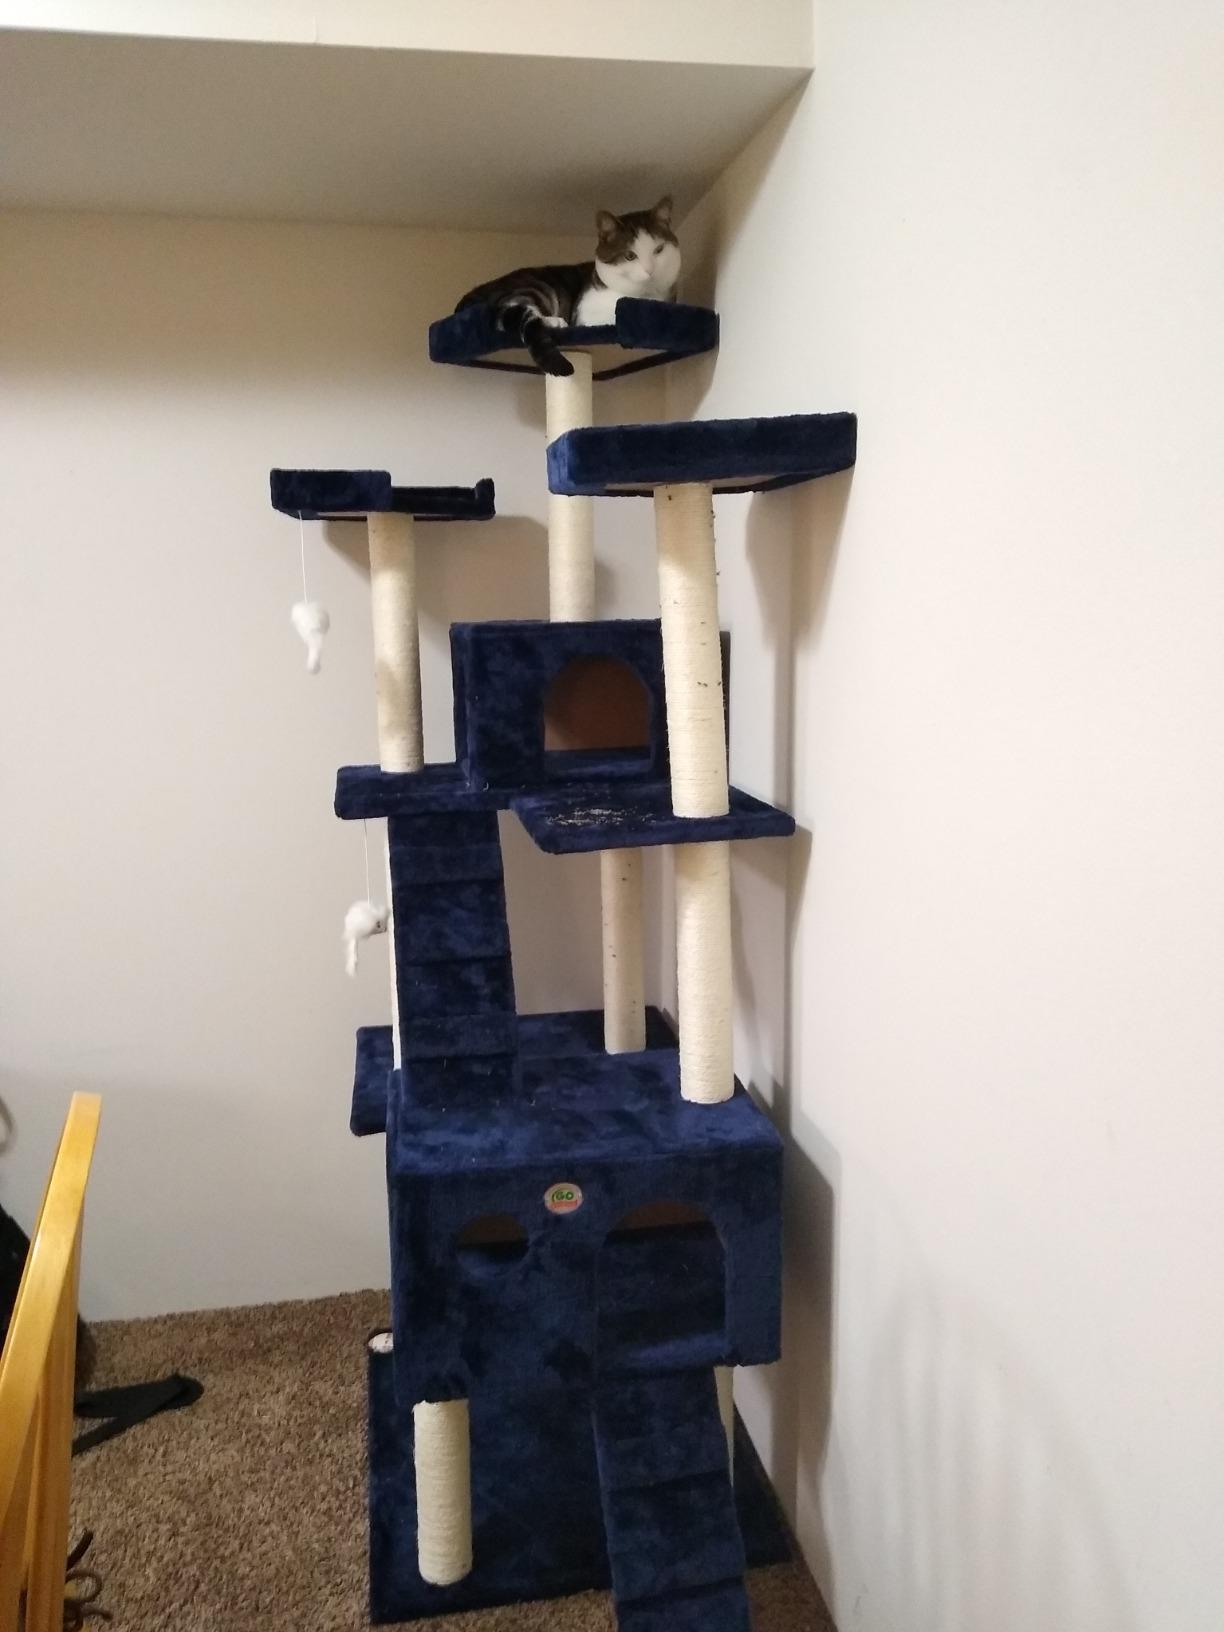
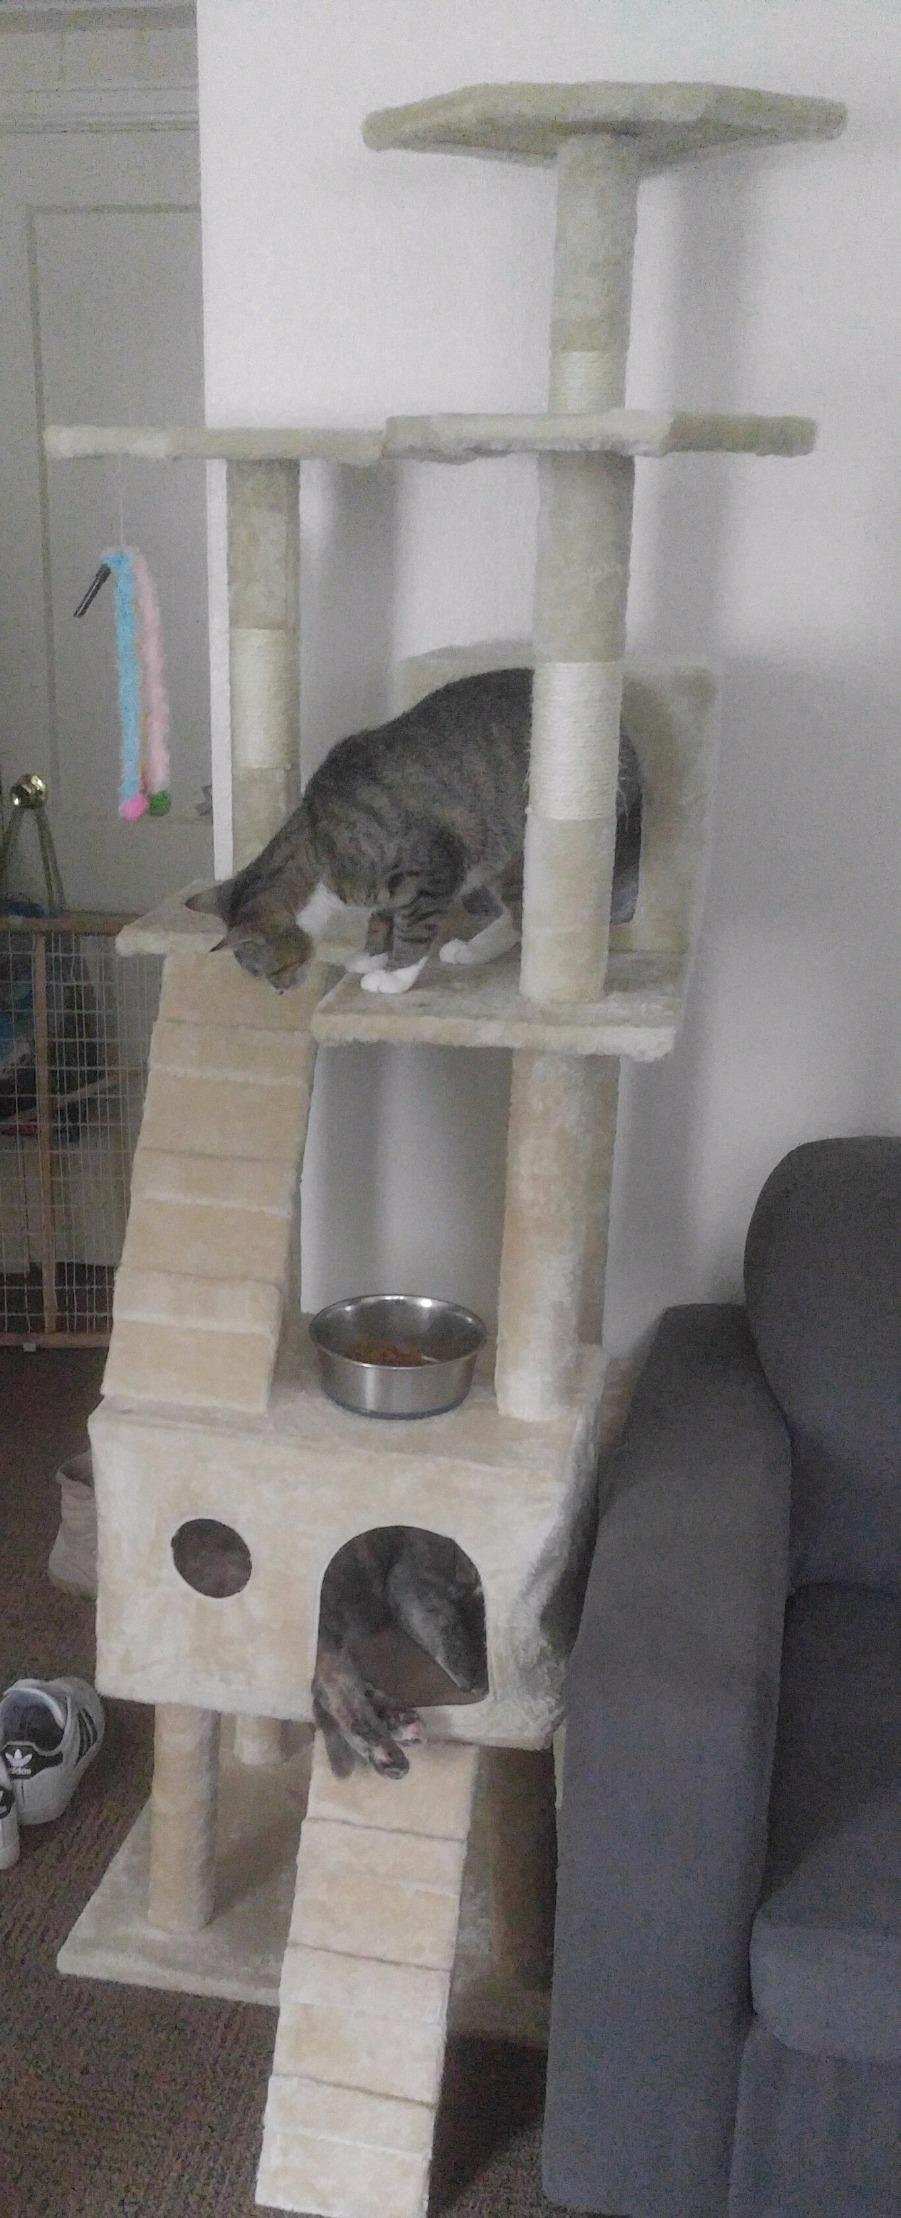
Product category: items_cat tree
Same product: no